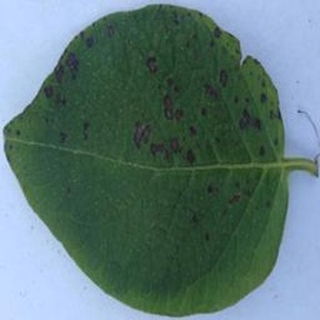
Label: potato_early_blight